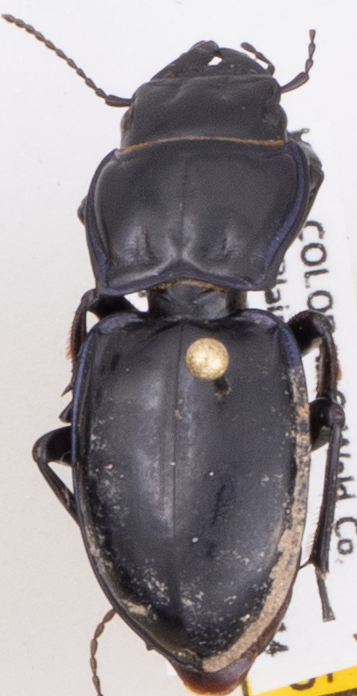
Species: Pasimachus elongatus
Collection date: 2020-07-22
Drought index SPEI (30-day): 0.058
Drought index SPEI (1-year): -0.728
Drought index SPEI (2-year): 0.198